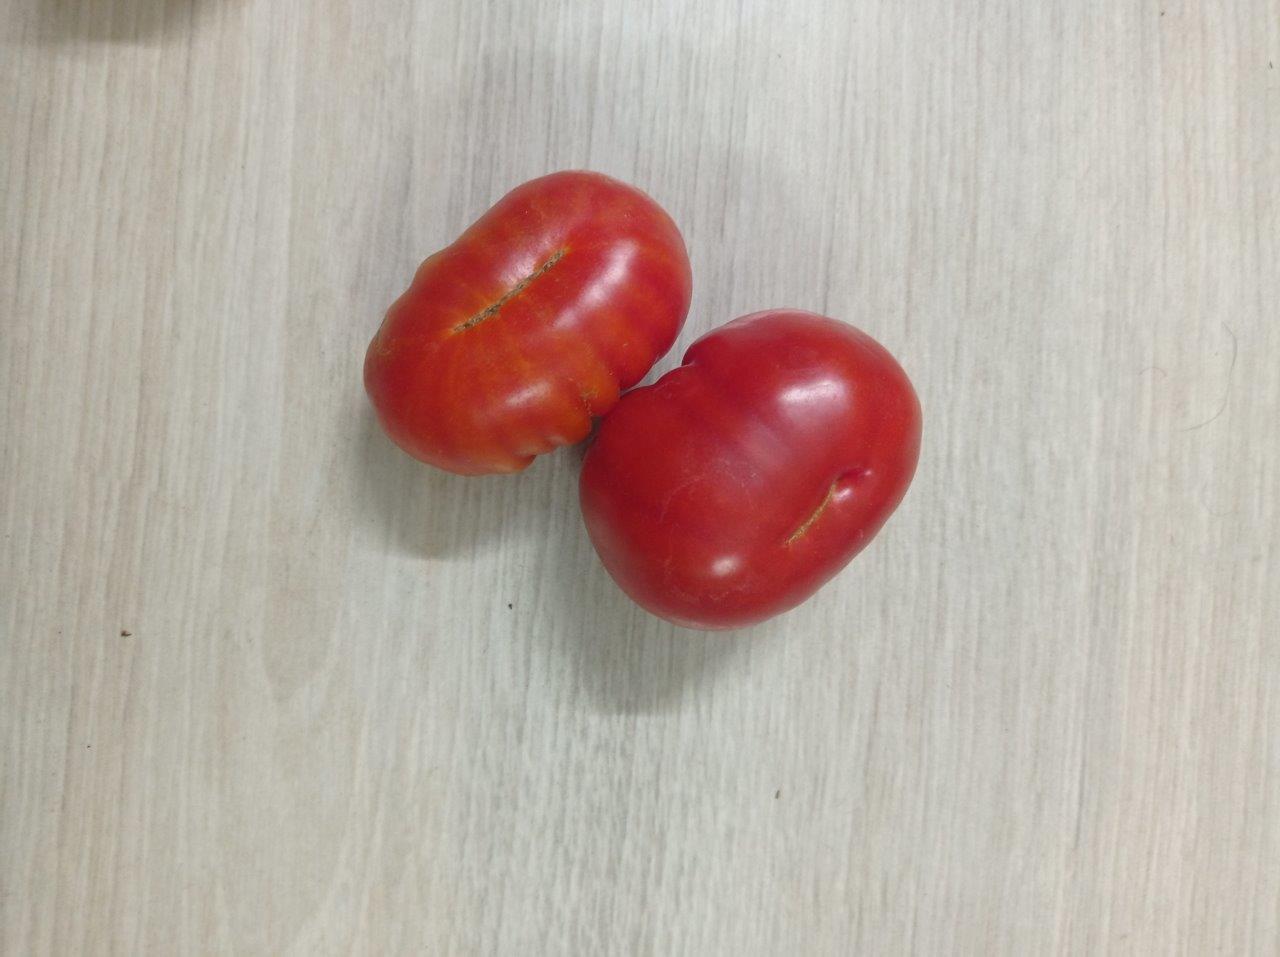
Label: Fresh